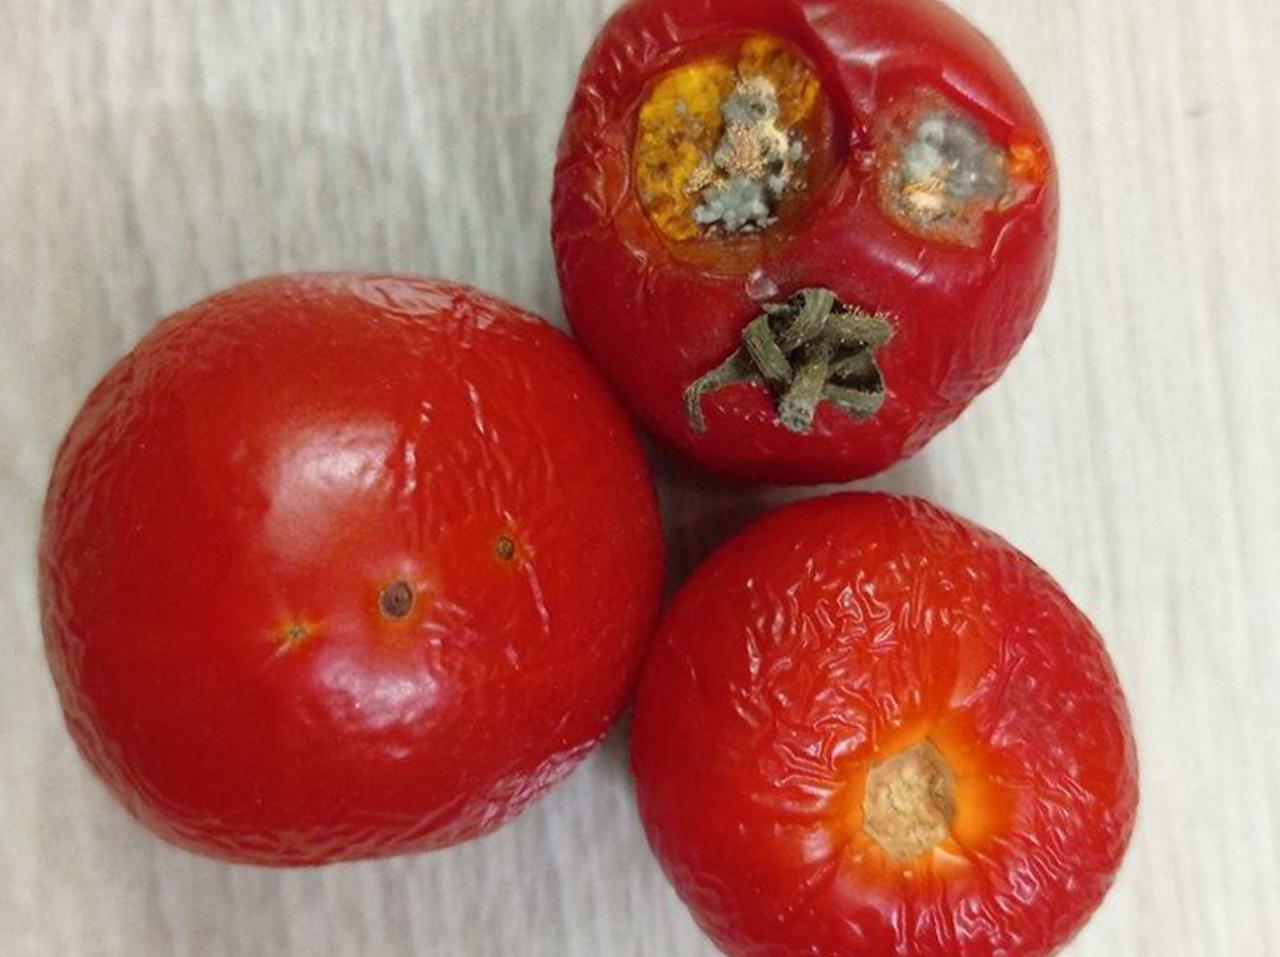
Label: Rotten